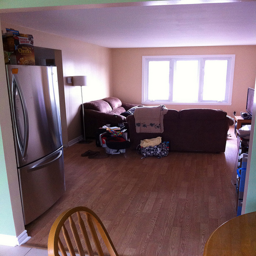
A room is shown with furniture and refrigerator.
a living room with furniture and wooden floors
A kitchen with a wooden floor and metallic refrigerator.
a living room and a kitchen with a silver refrigerator
A narrow view from the kitchen looking into the living room